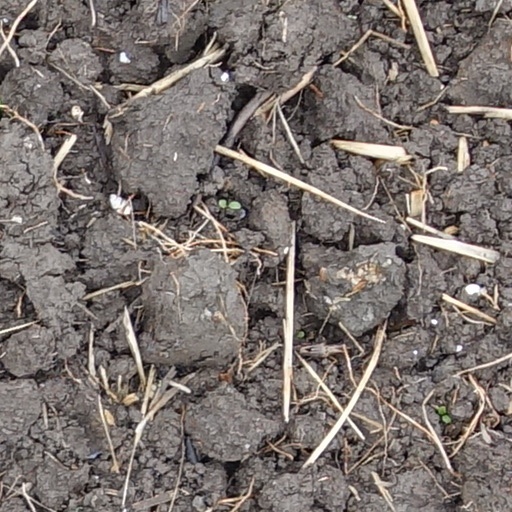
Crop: wheat